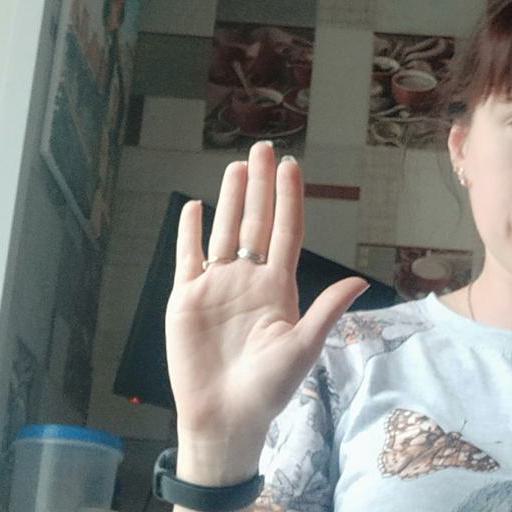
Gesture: stop